Monarch Mill Formation

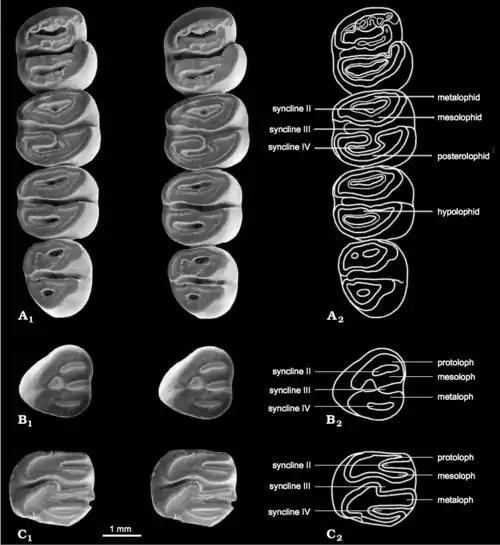
Fossils from the Monarch Mill Formation

The Monarch Mill Formation is a geologic formation in Nevada, United States. It preserves fossils dating back to the Neogene period.